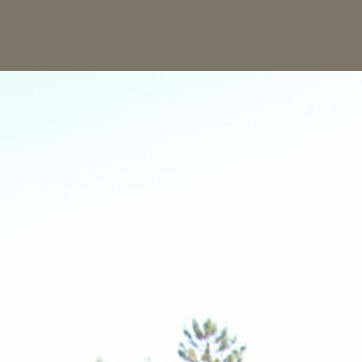
Material: sky